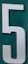
Number: 5